Acadiana (film)

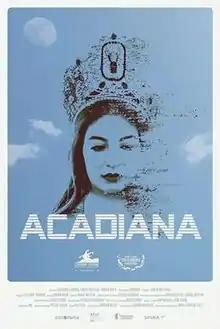
Film poster

Acadiana is a 2019 Canadian short documentary film directed by Guillaume Fournier, Samuel Matteau and Yannick Nolin. The film explores the changing face of Cajun culture in the United States, and its roots in the Acadian culture of Canada, through a profile of the Crawfish Festival in Breaux Bridge, Louisiana. The film was the second part of a trilogy by the directors about Cajun culture, following "Let the Good Times Roll (Laissez les bon temps rouler)" in 2017 and preceding "Belle River" in 2022.